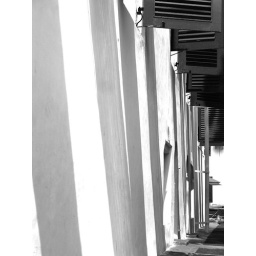
i love the shadow fell on the wall. it was the same green window but in black and white (obviously).